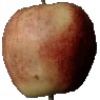
Label: red_apple